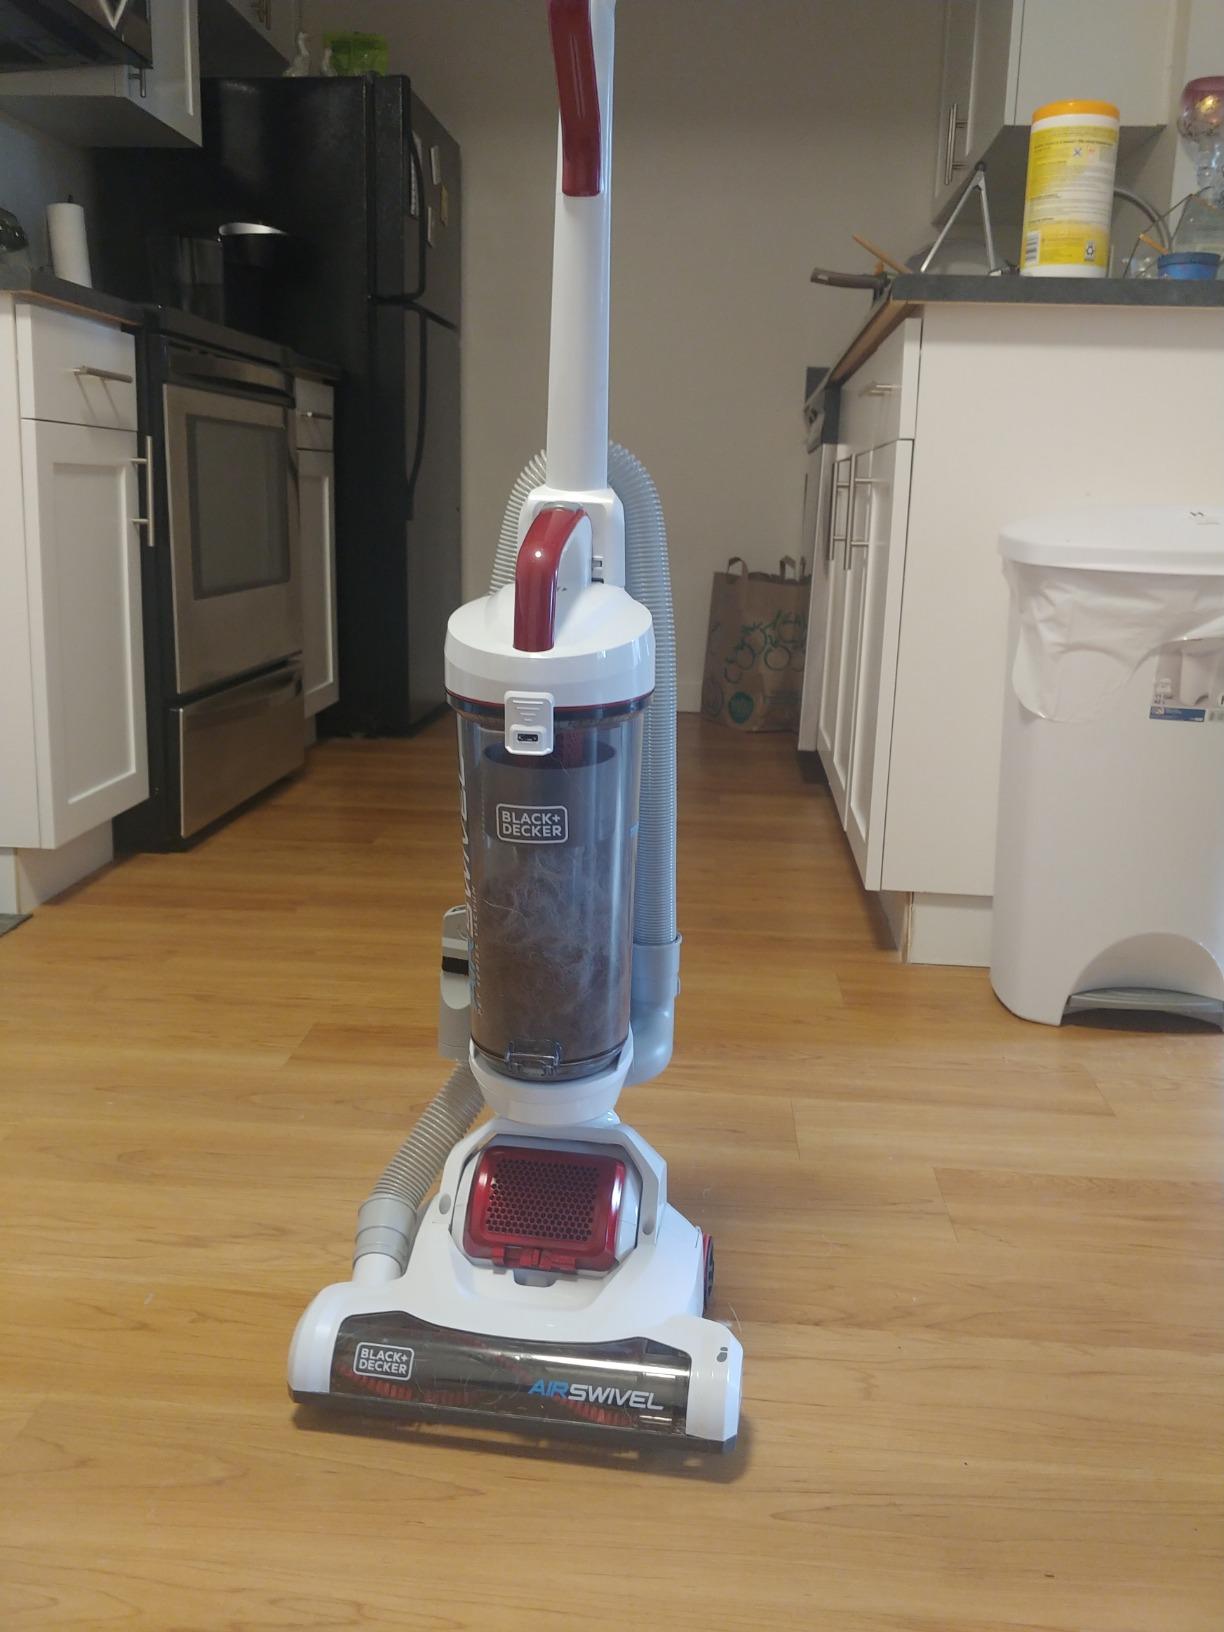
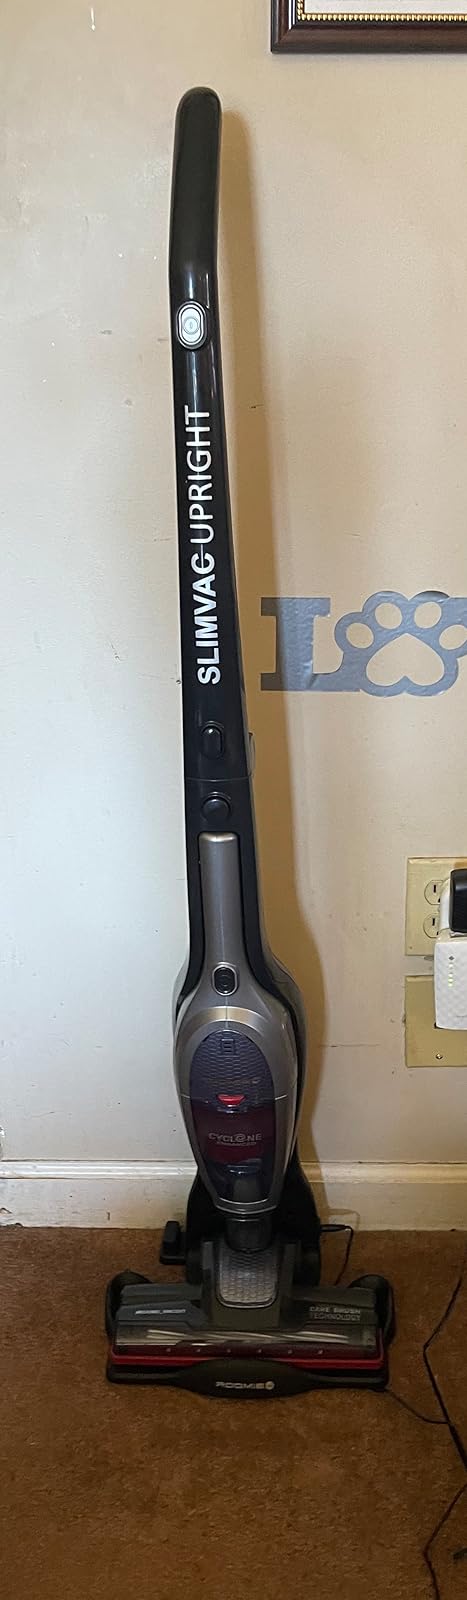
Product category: items_vacuum
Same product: no